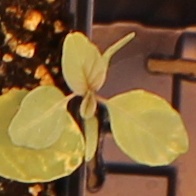
Label: Palmer Amaranth